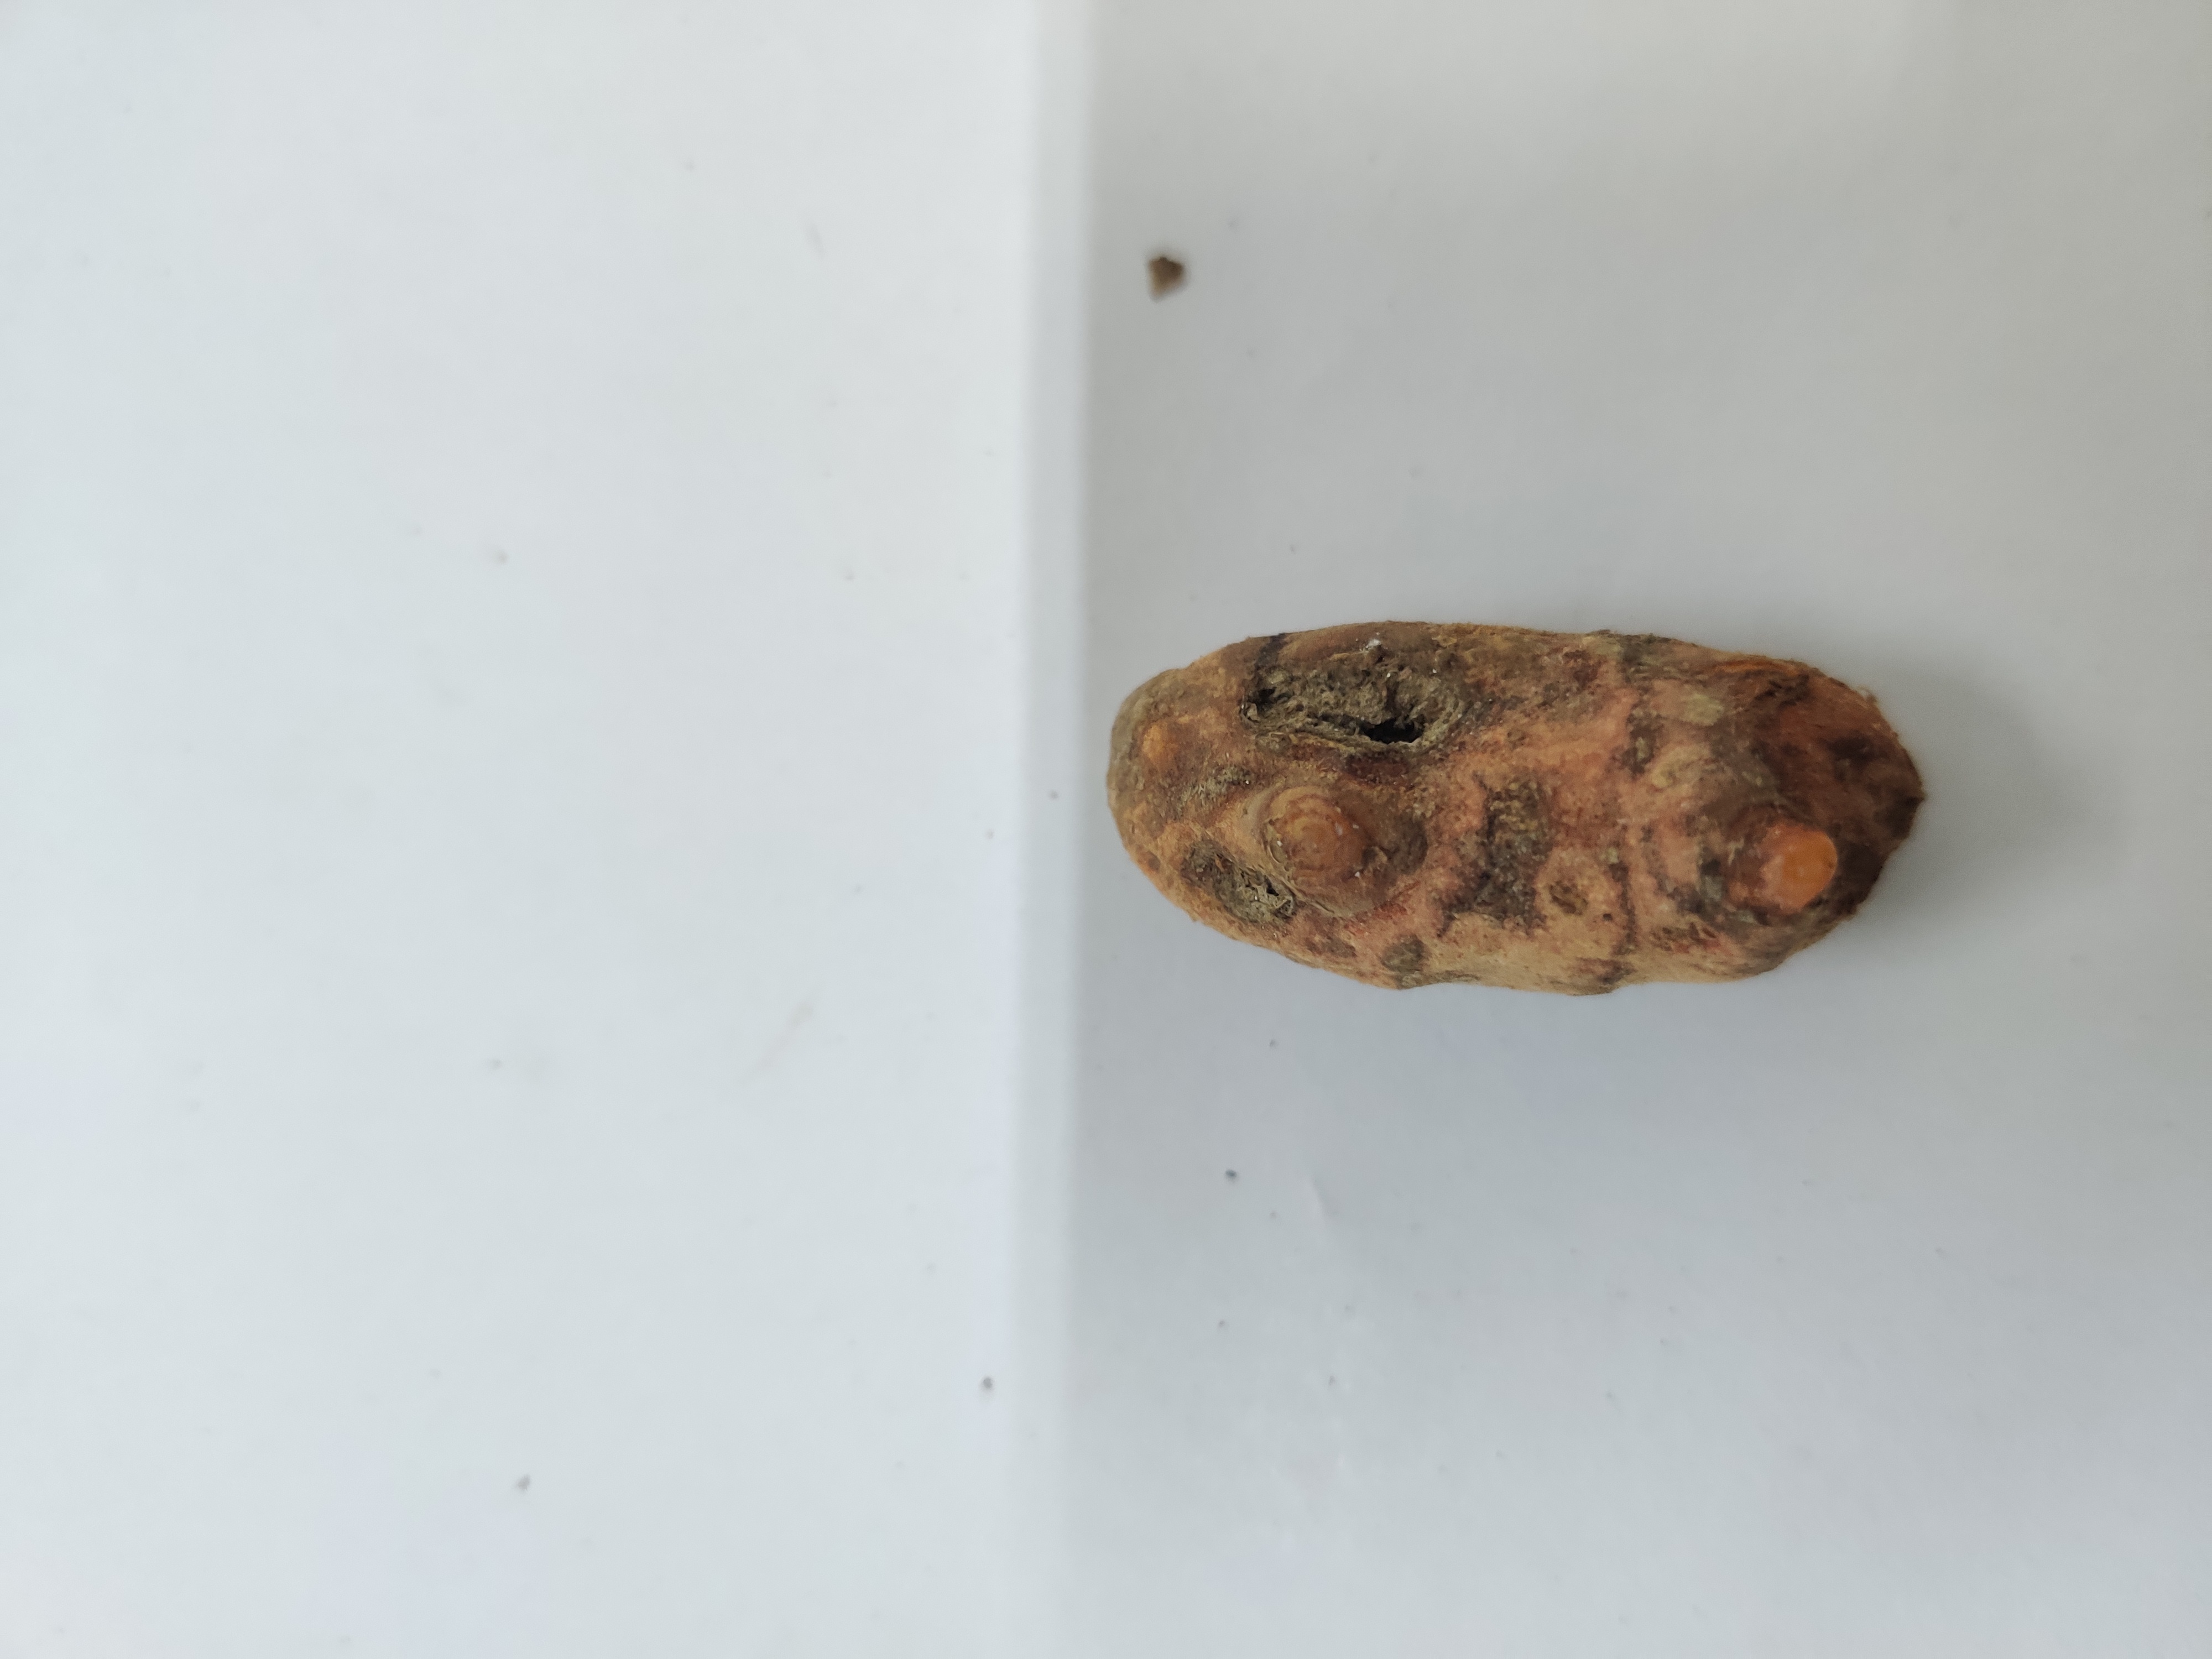
Crop: Turmeric
Condition: Severely Damaged